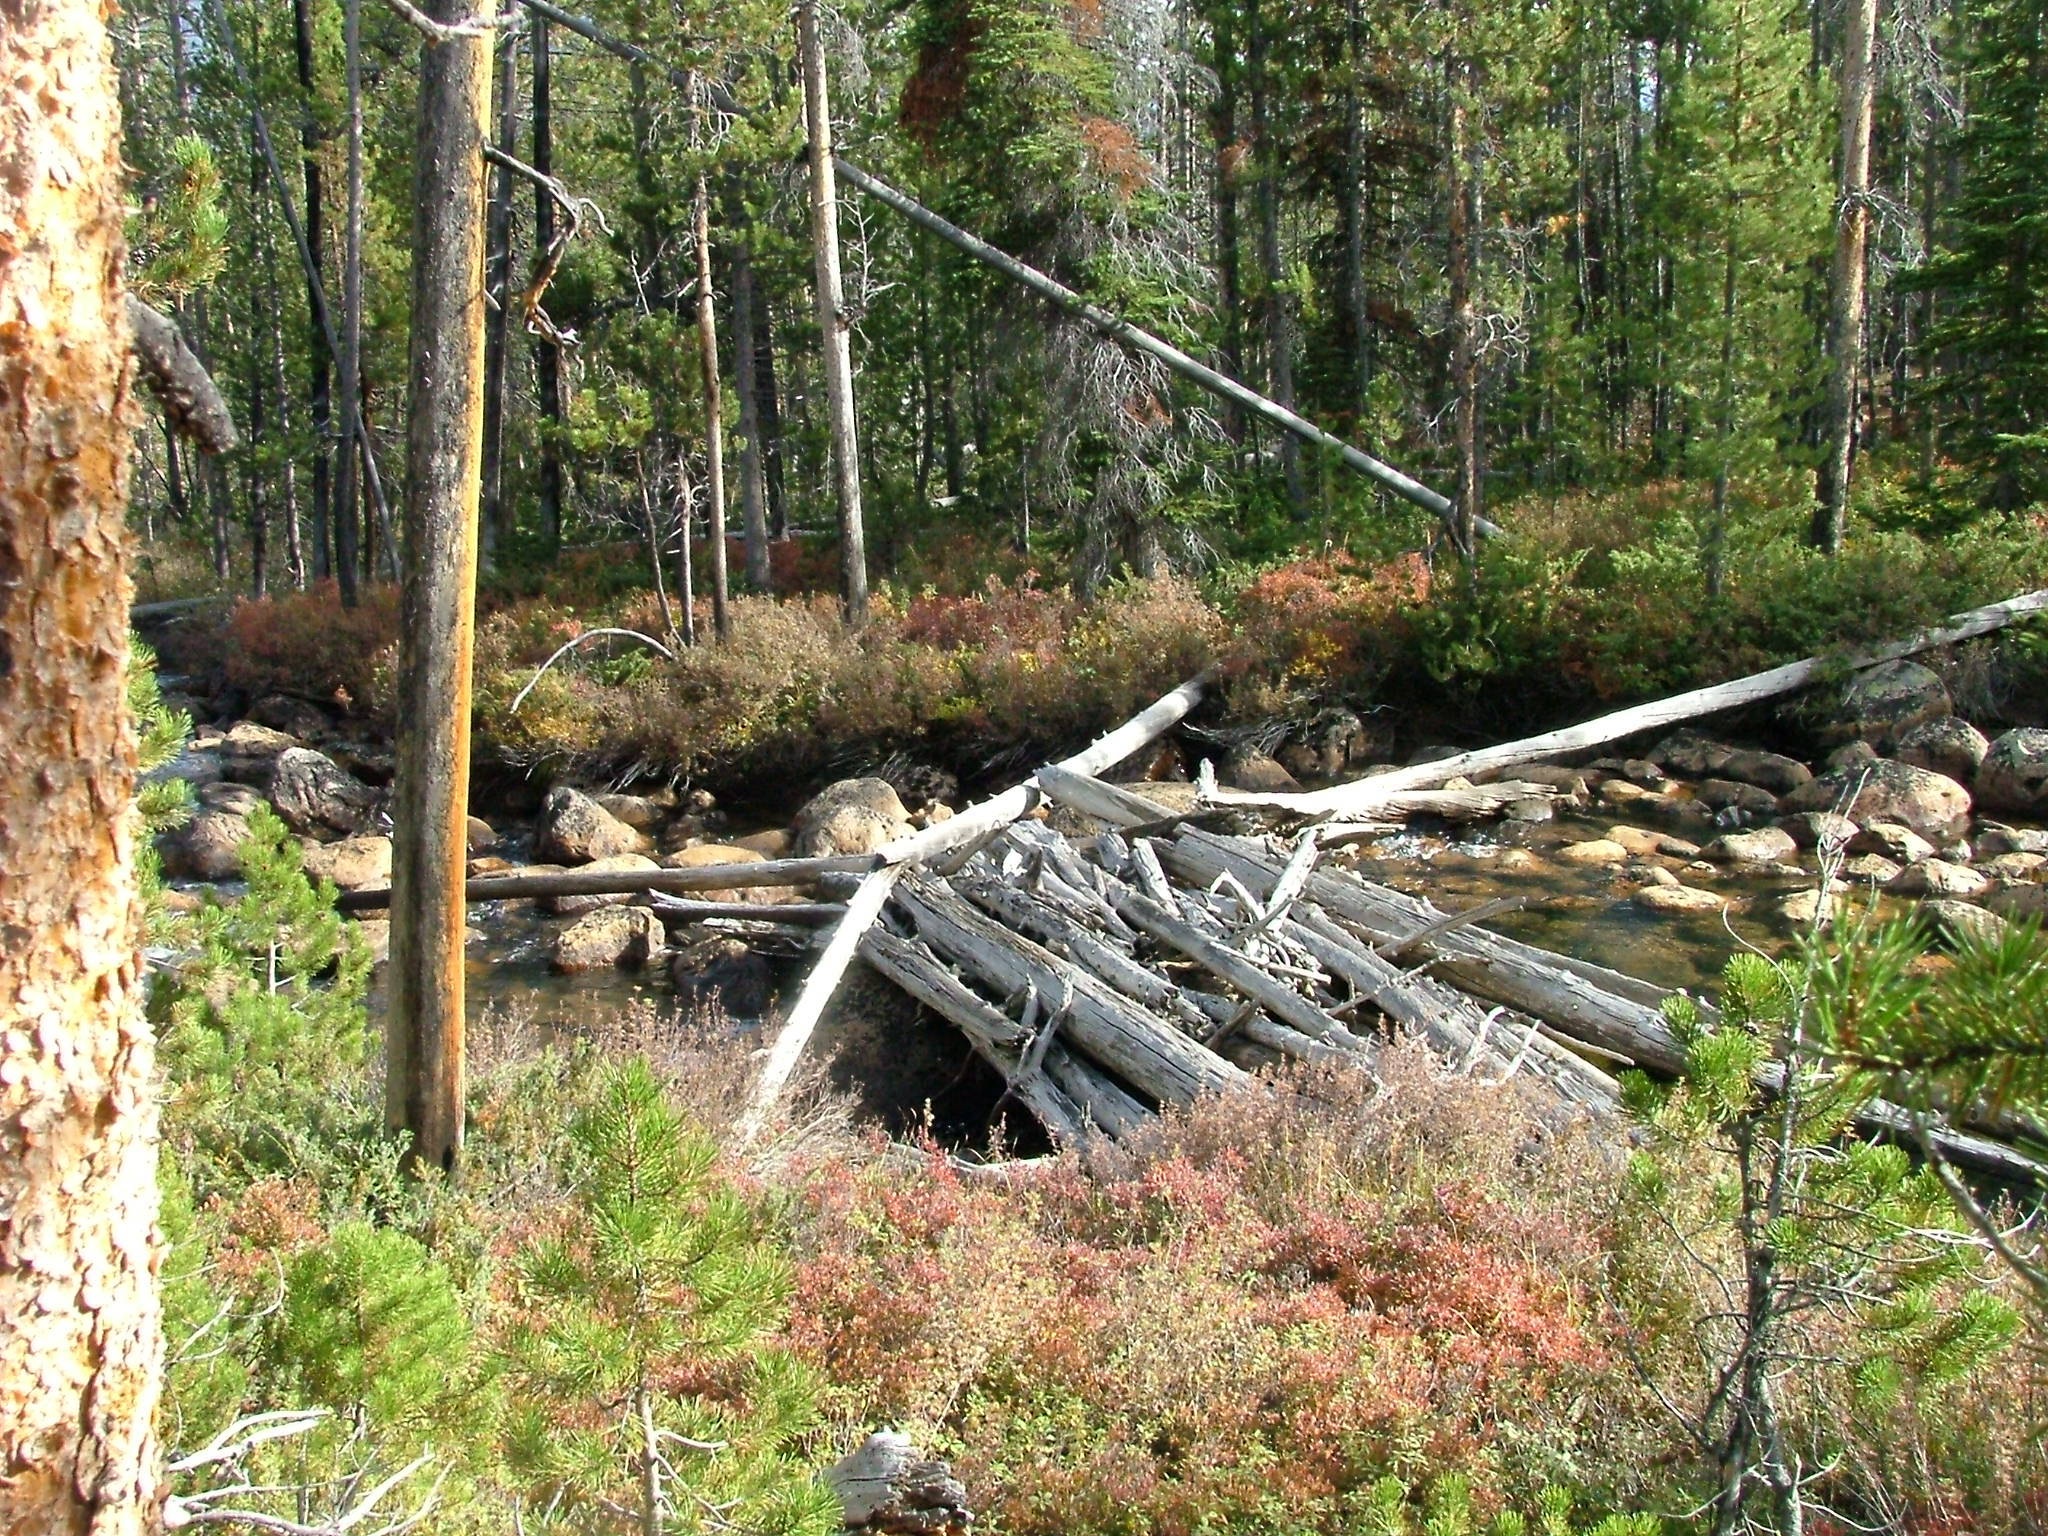
tree, forest, wilderness, trail, river, stream, jungle, flowing, dam, trees, rocks, rainforest, rapids, wetland, woodland, habitat, blocking, old growth forest, natural environment, geological phenomenon